Satirical Theatre Kerempuh

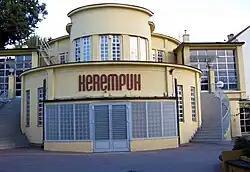
The theatre in 2007

Satirical Theatre Kerempuh or Kerempuh Theatre, is a theatre in Zagreb, Croatia founded in 1964 by the notable theatre and movie director Fadil Hadžić. It is located on a slope behind Ilica street 31.